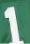
Number: 1